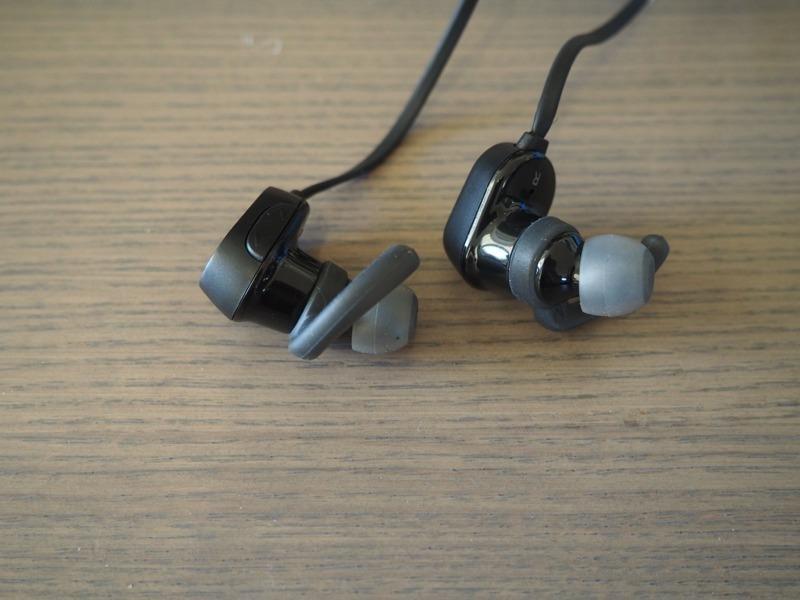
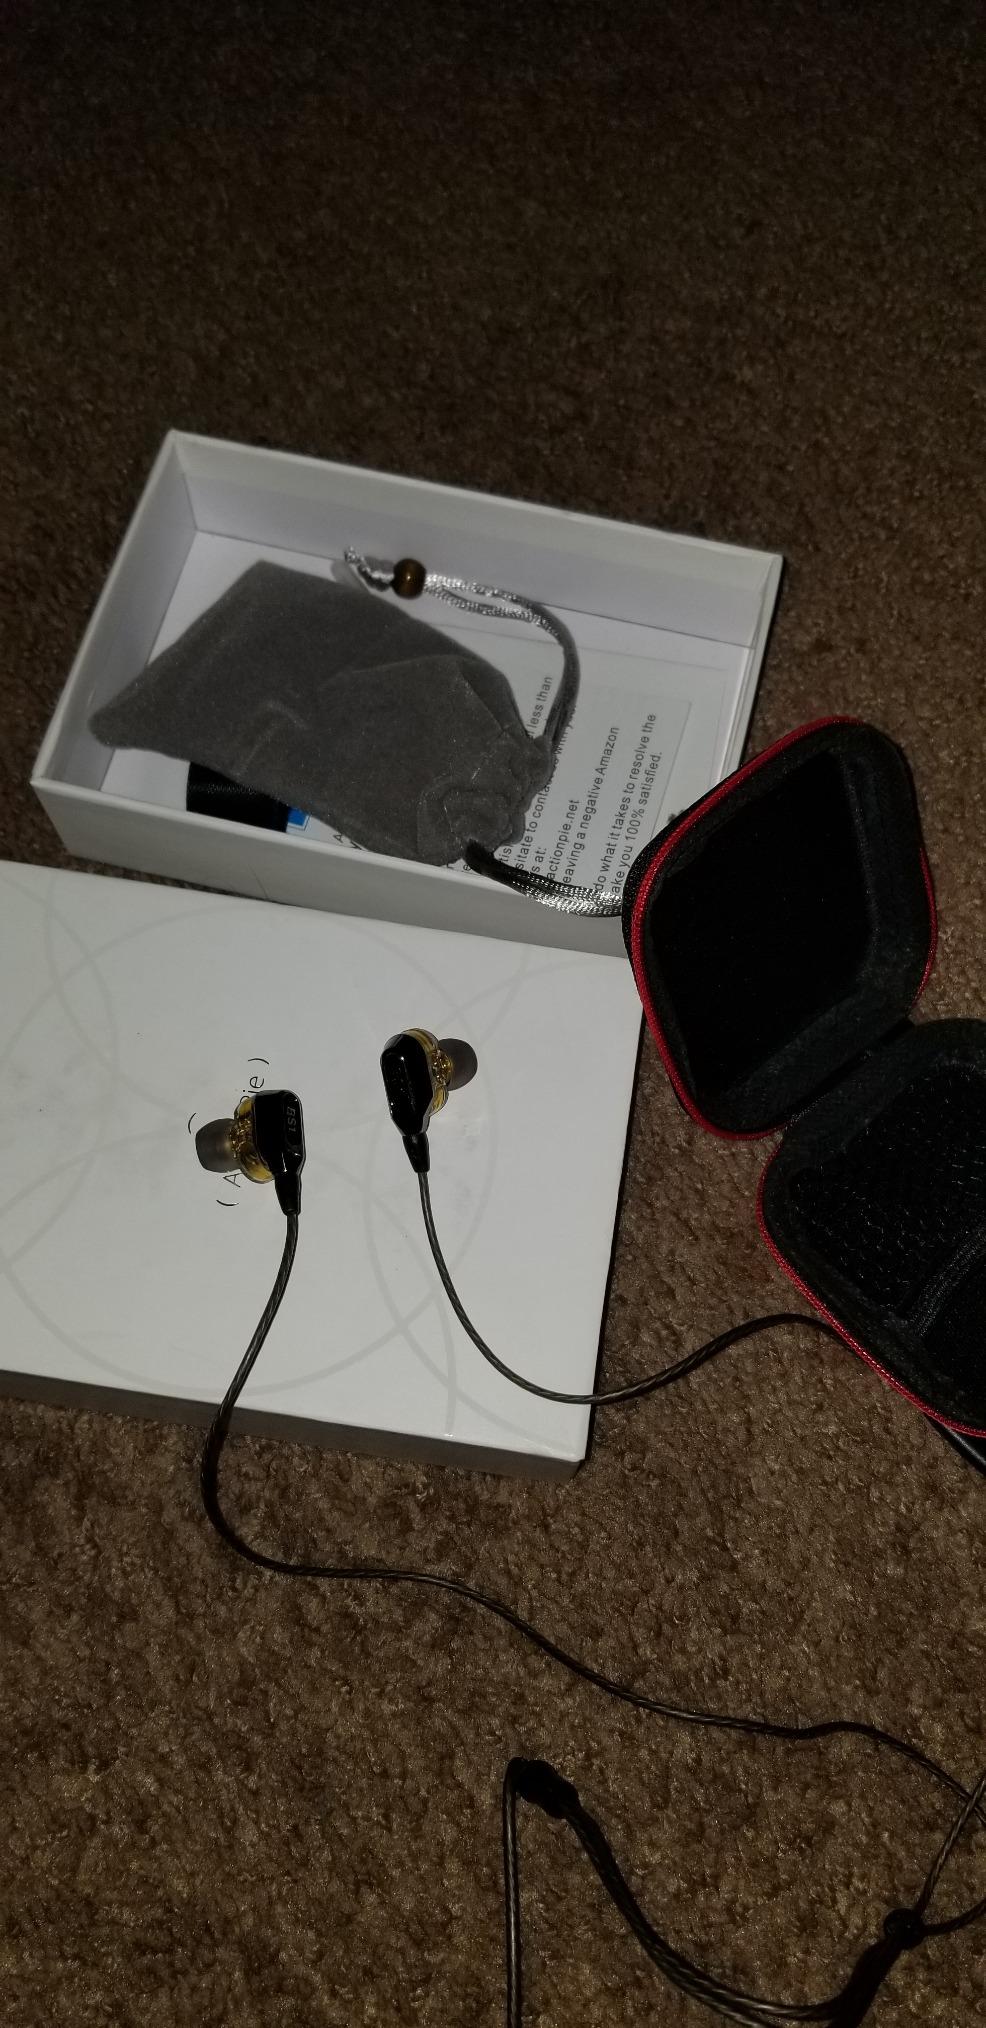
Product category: headphones
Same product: no